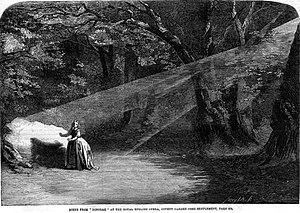
Scène de l'ombre tirée du Pardon de Ploërmel de Meyerbeer à l'Opéra Royal de Covent Garden
Le Pardon de Ploërmel est un opéra-comique en trois actes de Giacomo Meyerbeer, sur un livret de Jules Barbier et Michel Carré. Il s’agit de la dernière œuvre lyrique du compositeur créée de son vivant.